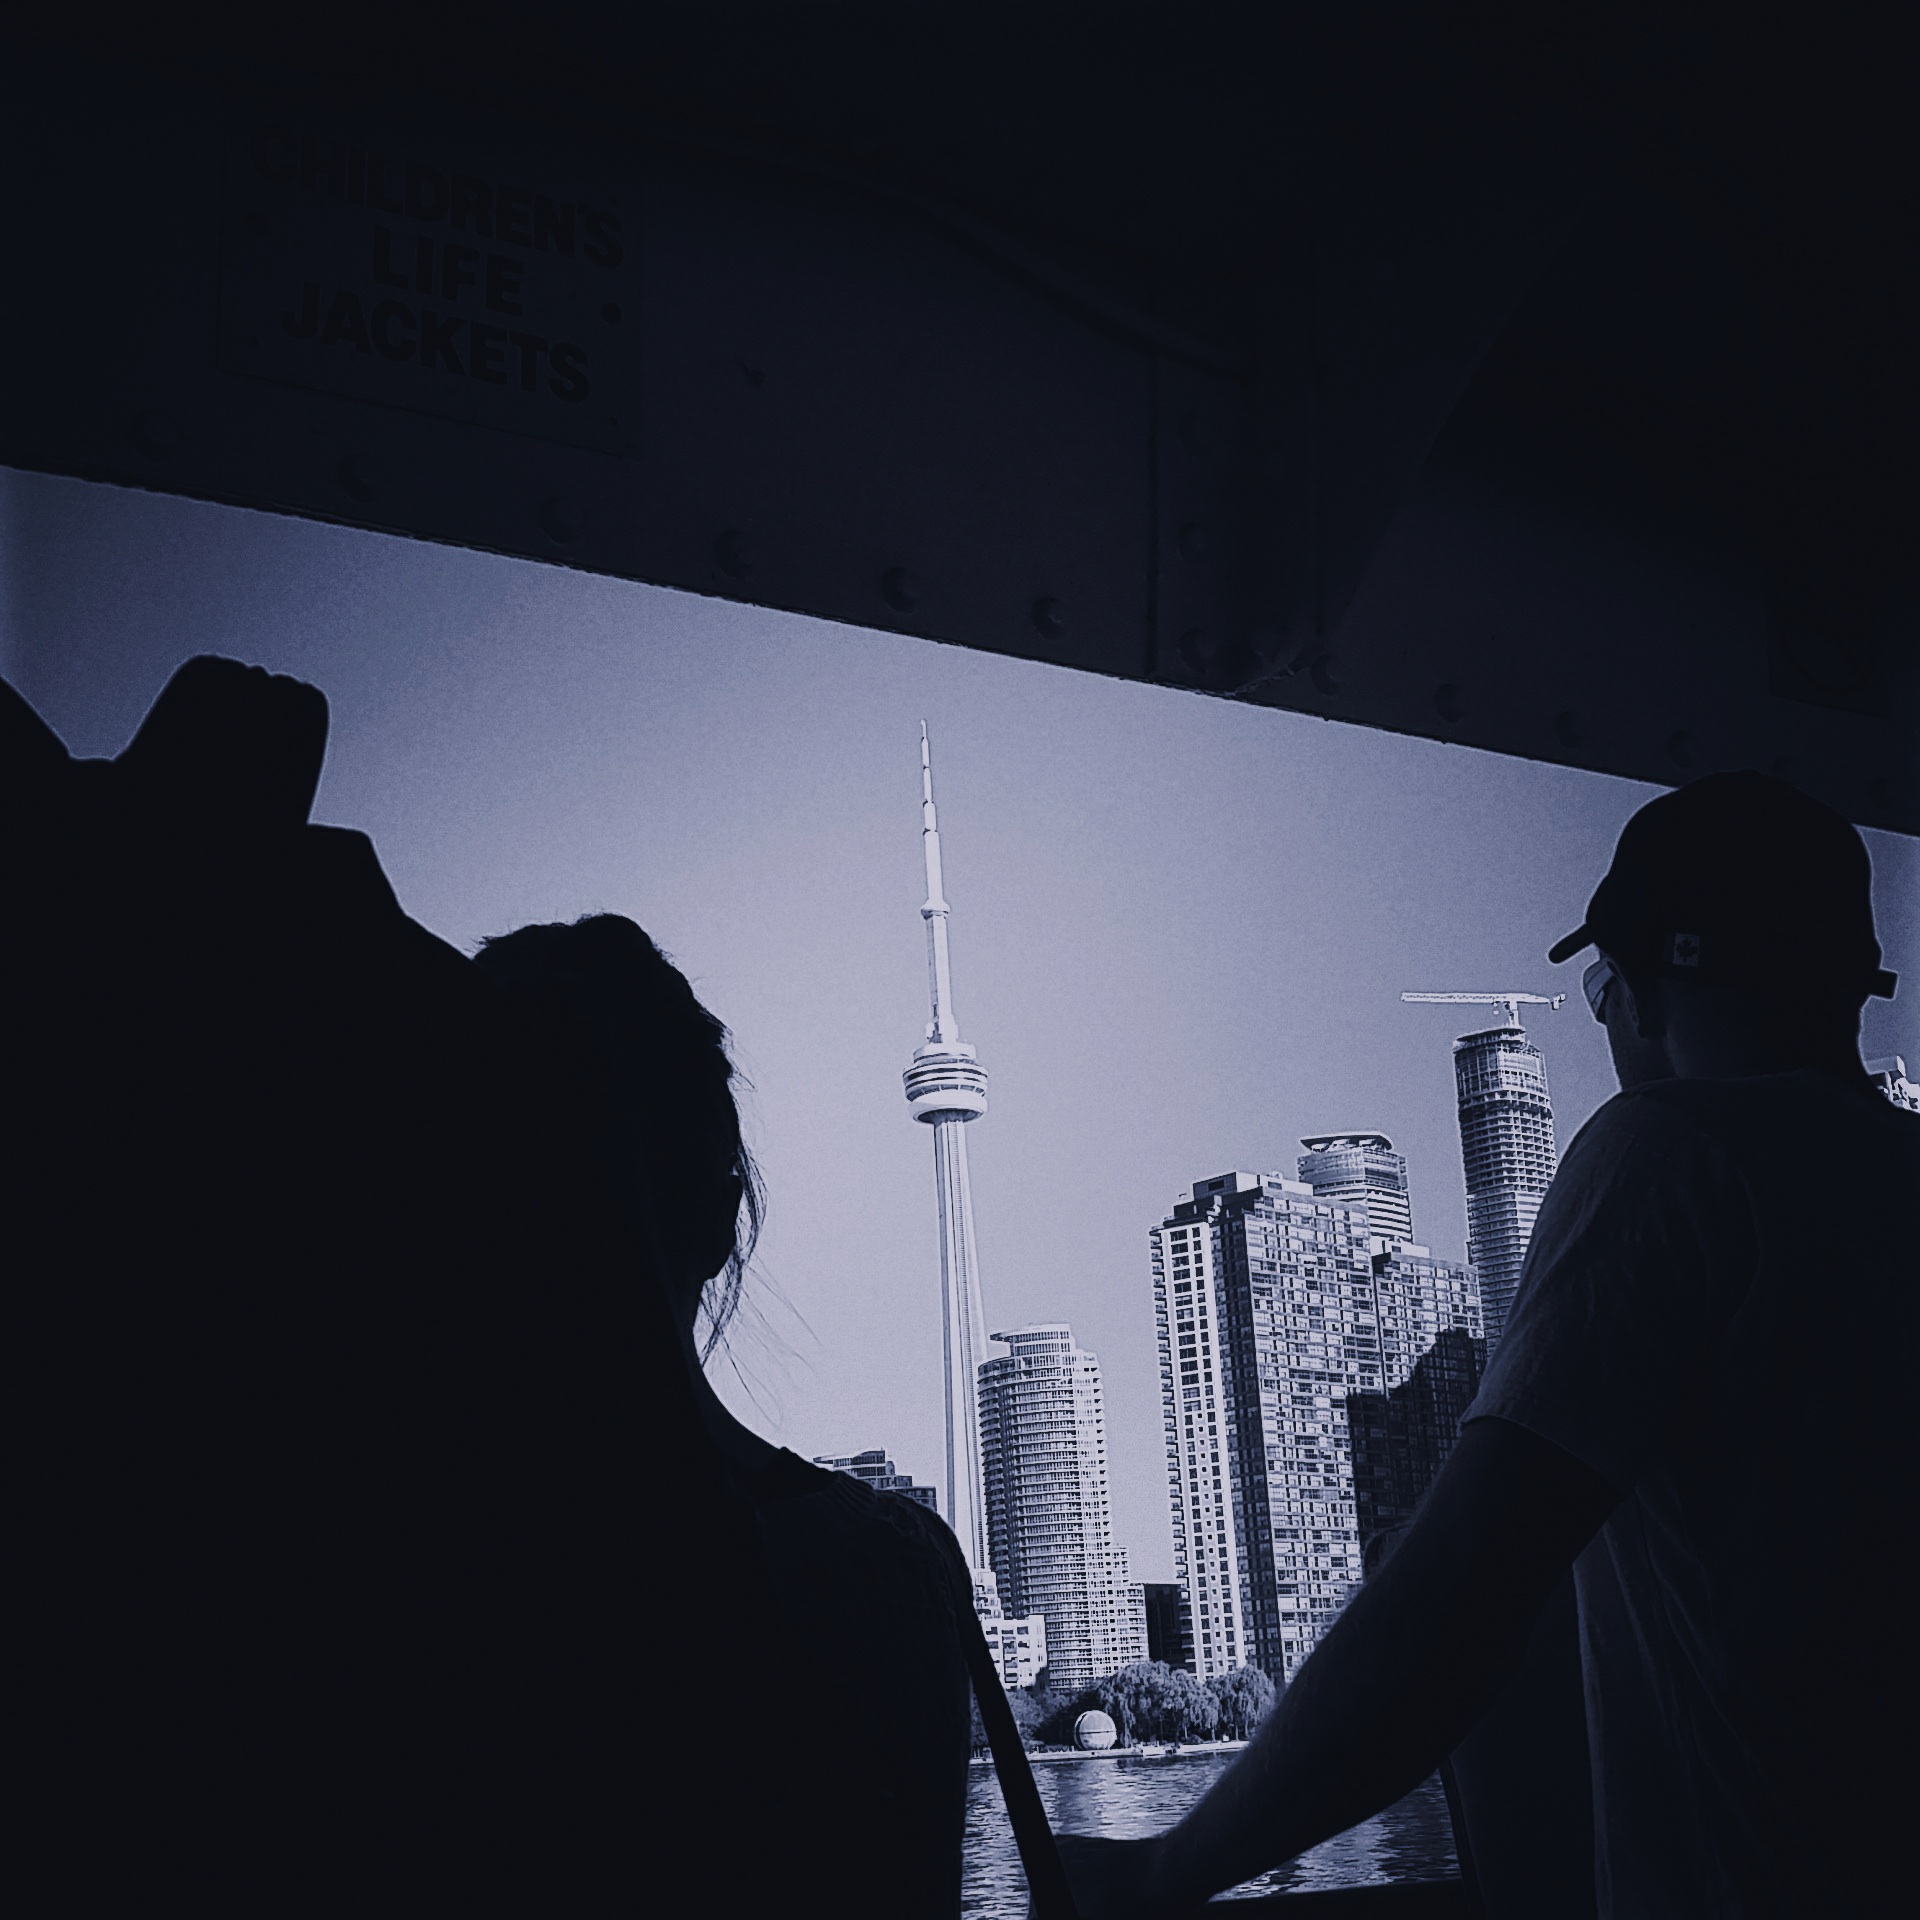
silhouette, light, white, skyline, night, reflection, shadow, darkness, blue, black, monochrome, lighting, image, shape, atmosphere of earth